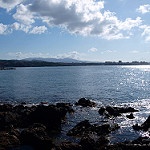
Label: sea